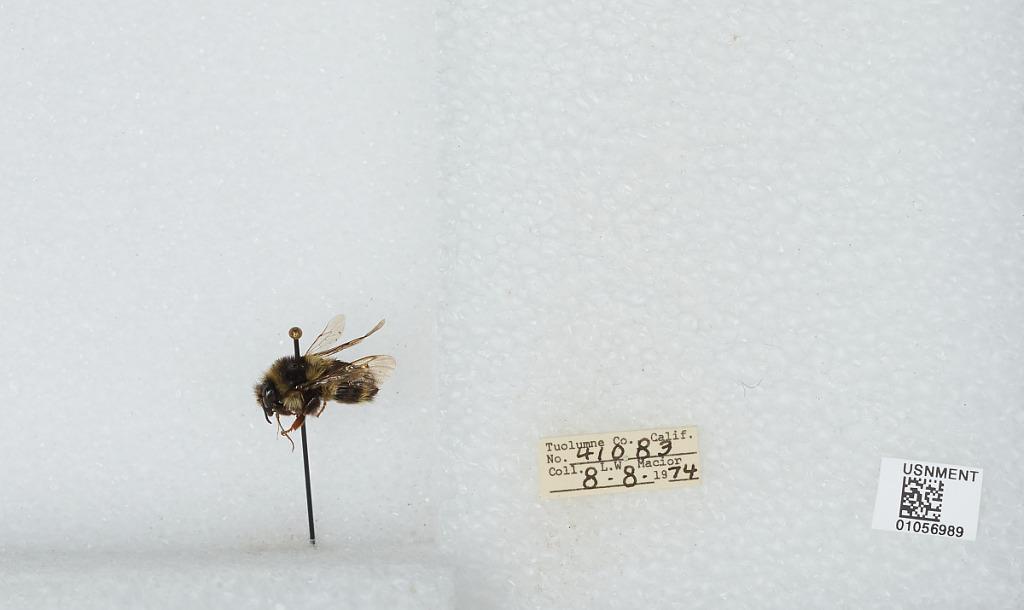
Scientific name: Bombus bifarius nearcticus
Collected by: L. Macior
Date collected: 1974-8-8
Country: United States
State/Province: California
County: Tuolumne
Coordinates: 38.02, -119.93